Question: Please indicate a possible affordance area of the tennis racket that can be used for swinging
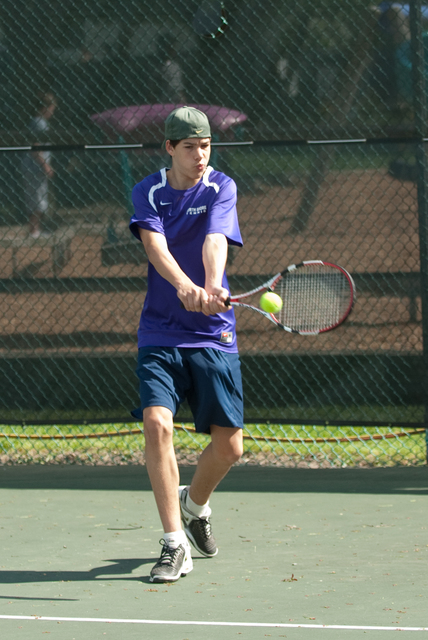
Answer: [202.424, 291.341, 248.13, 311.988]